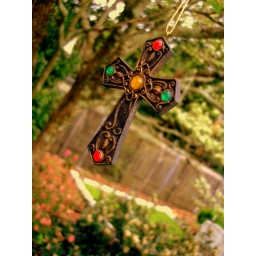
A cross hung in the tree next to JonBenet Ramsey's grave...with shiny angel bokeh